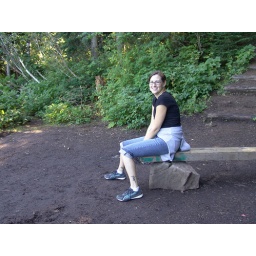
Hike to and/or around mirror lake